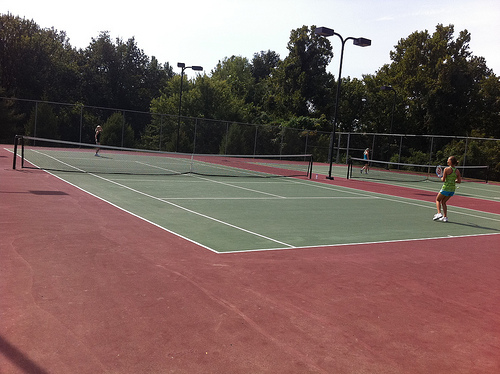
question: 手前の人は誰ですか？
answer: 女性

question: 手前の女性はどこにいますか？
answer: テニスコート

question: 手前の女性はどうしていますか？
answer: テニスラケットを持ちながら立っている

question: テニスコートはいくつありますか？
answer: ２面

question: 柵はどこにありますか？
answer: 手前の女性の後ろ

question: テニスのネットはいくつありますか？
answer: ２個

question: 手前の女性の洋服は何色ですか？
answer: 黄緑色

question: 手前の女性のズボンは何色ですか？
answer: 水色